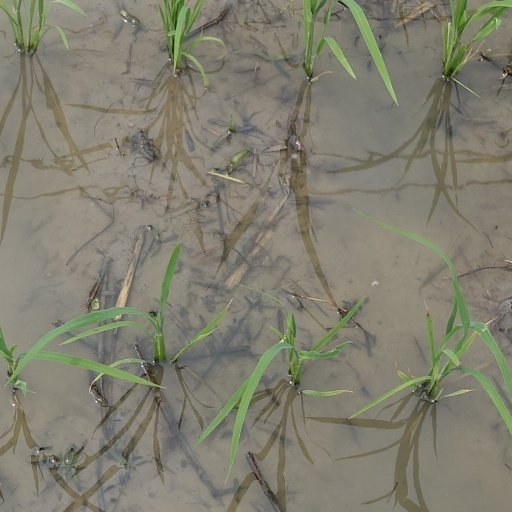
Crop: rice